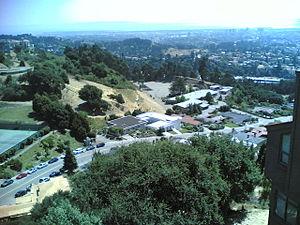
Piedmont est une municipalité californienne de 10 667 habitants située dans le comté d'Alameda, à l'est de la baie de San Francisco.